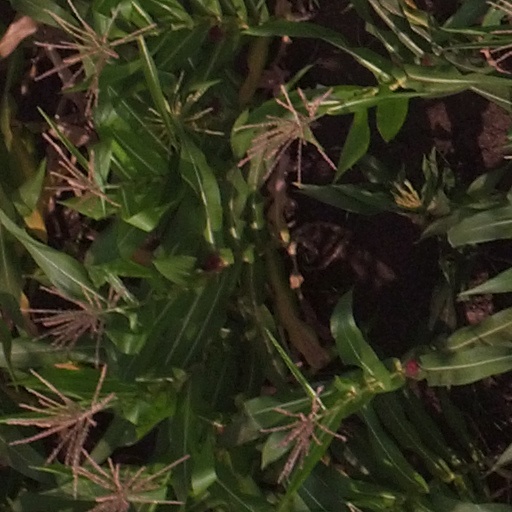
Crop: maize; corn